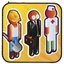
Concepts: Work
Occupation